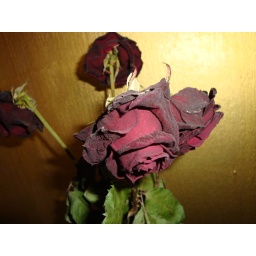
Dried roses in front of a golden wall